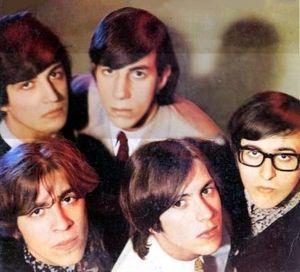
Los Gatos est un groupe de rock argentin, originaire de Rosario et Buenos Aires. Il est l'un des premiers groupes argentins de rock. Formé en 1967, à la suite de la séparation de Los Gatos Salvajes, le groupe est considéré comme l'un des fondateurs du rock argentin et l'un des précurseurs du rock chanté en espagnol. Il est également le premier à composer entièrement son propre matériel. Son premier succès, La Balsa, est considérée comme la chanson fondatrice du rock argentin.